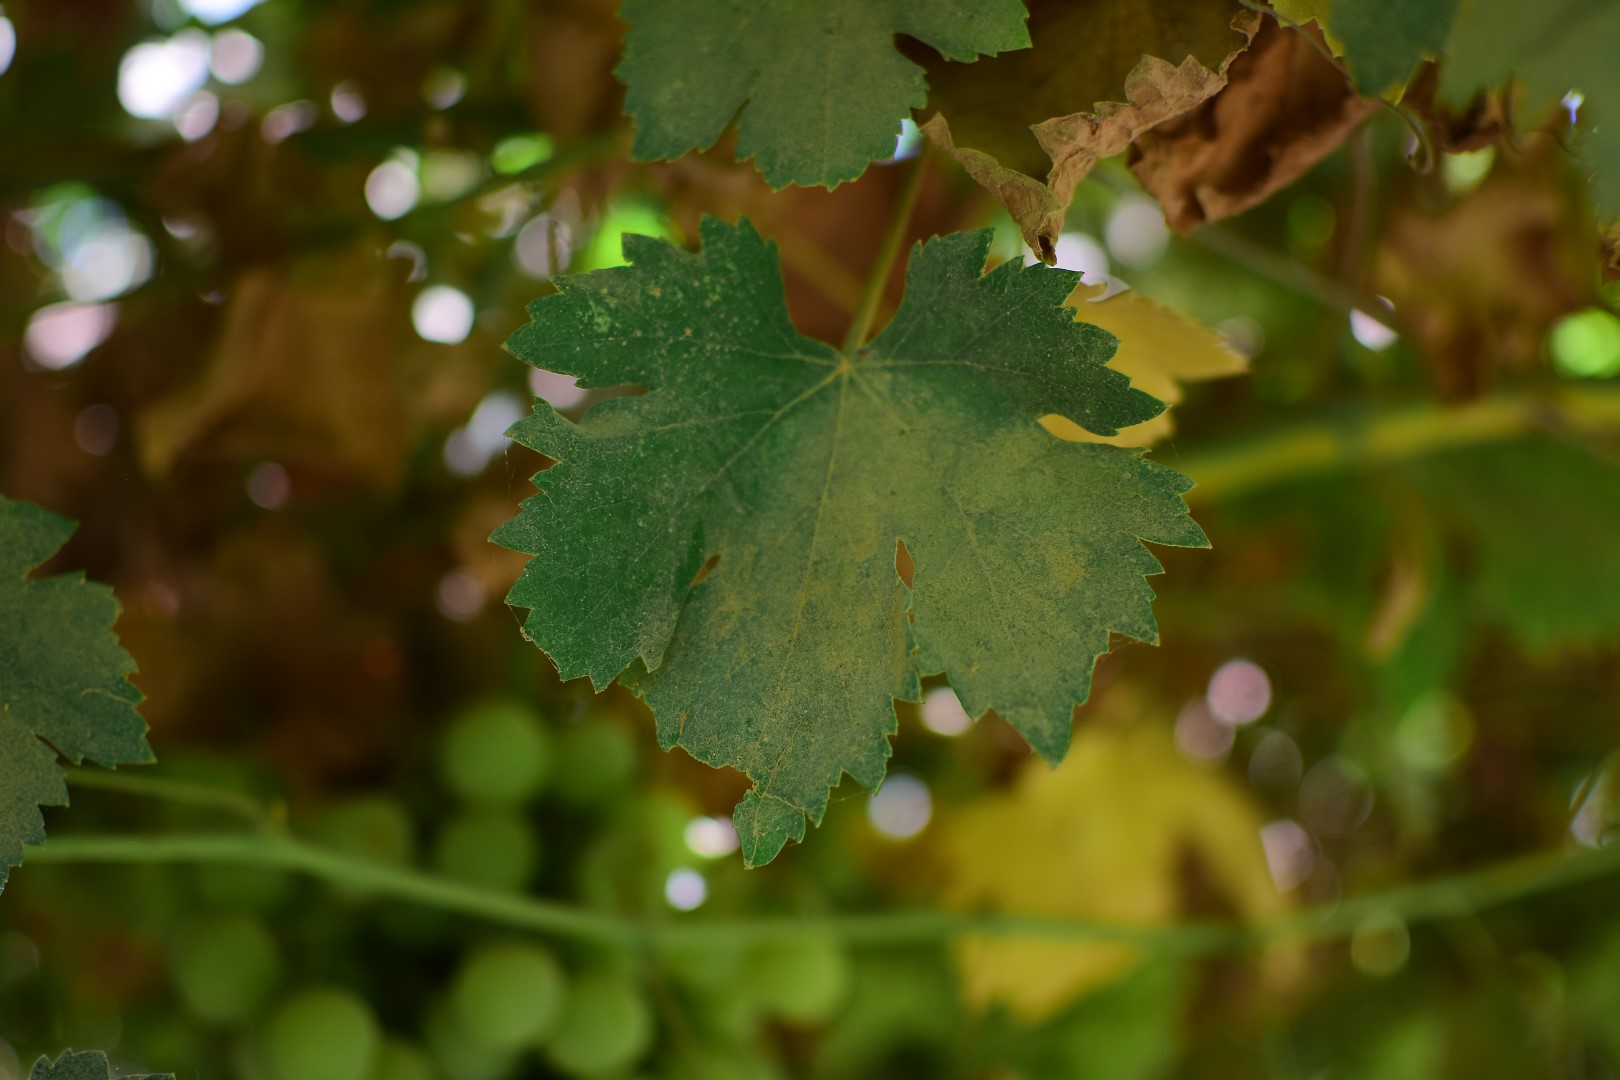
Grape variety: Halawani